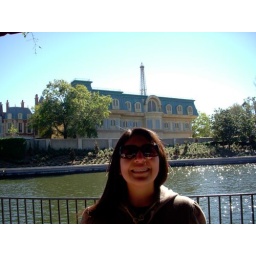
Epcot to Hollywood Studios by water boat